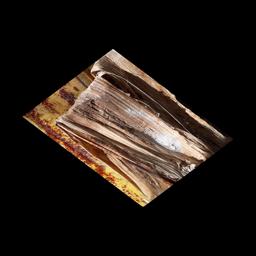
Label: PSEUDOSTEM WEEVIL